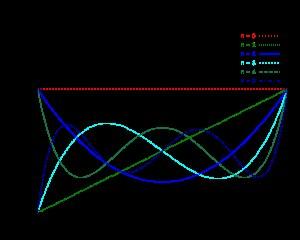
En mathématiques, une suite de polynômes orthogonaux est une suite infinie de polynômes p₀(x), p₁(x),
En mathématiques et en physique théorique, les polynômes de Legendre constituent l'exemple le plus simple d'une suite de polynômes orthogonaux. Ce sont des solutions polynomiales Pₙ(x) de l'équation différentielle de Legendre :